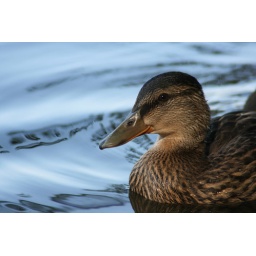
Got this shot a while back on a lake. I'm more fascinated with the water in the background than the duck itself.